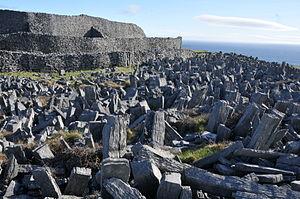
Dun Aengus ou Dun Aonghus se situe sur Inis Mór, une des Îles d'Aran, au nord-ouest de l'Irlande.